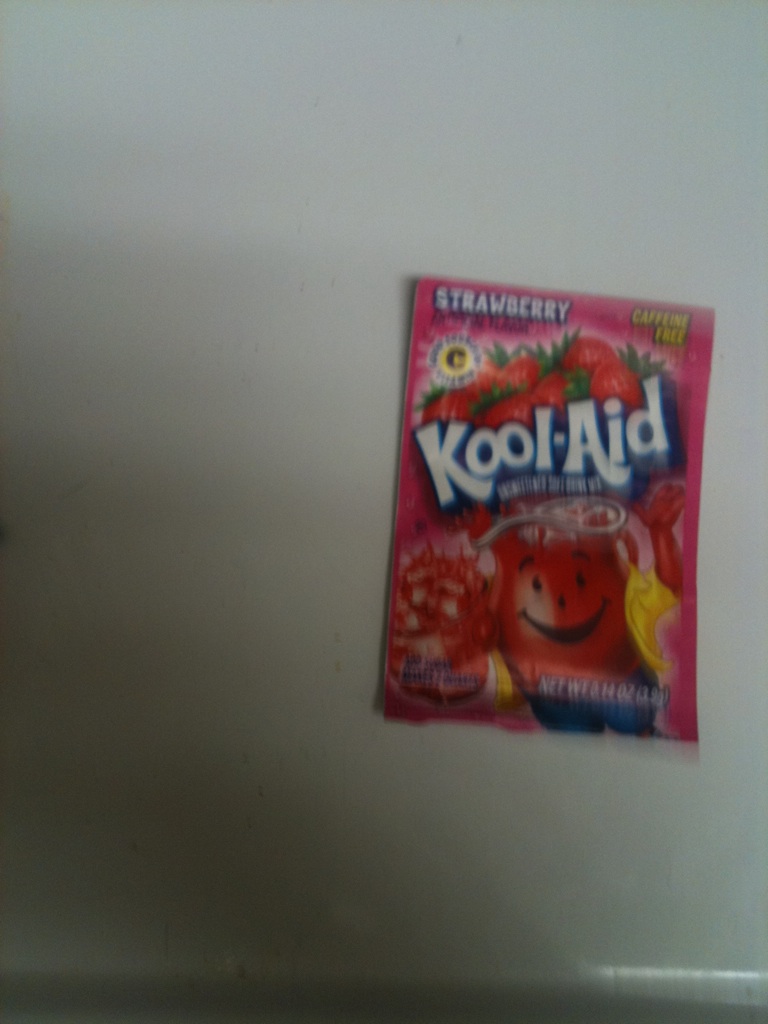Question: What flavor is this?
Answer: strawberry